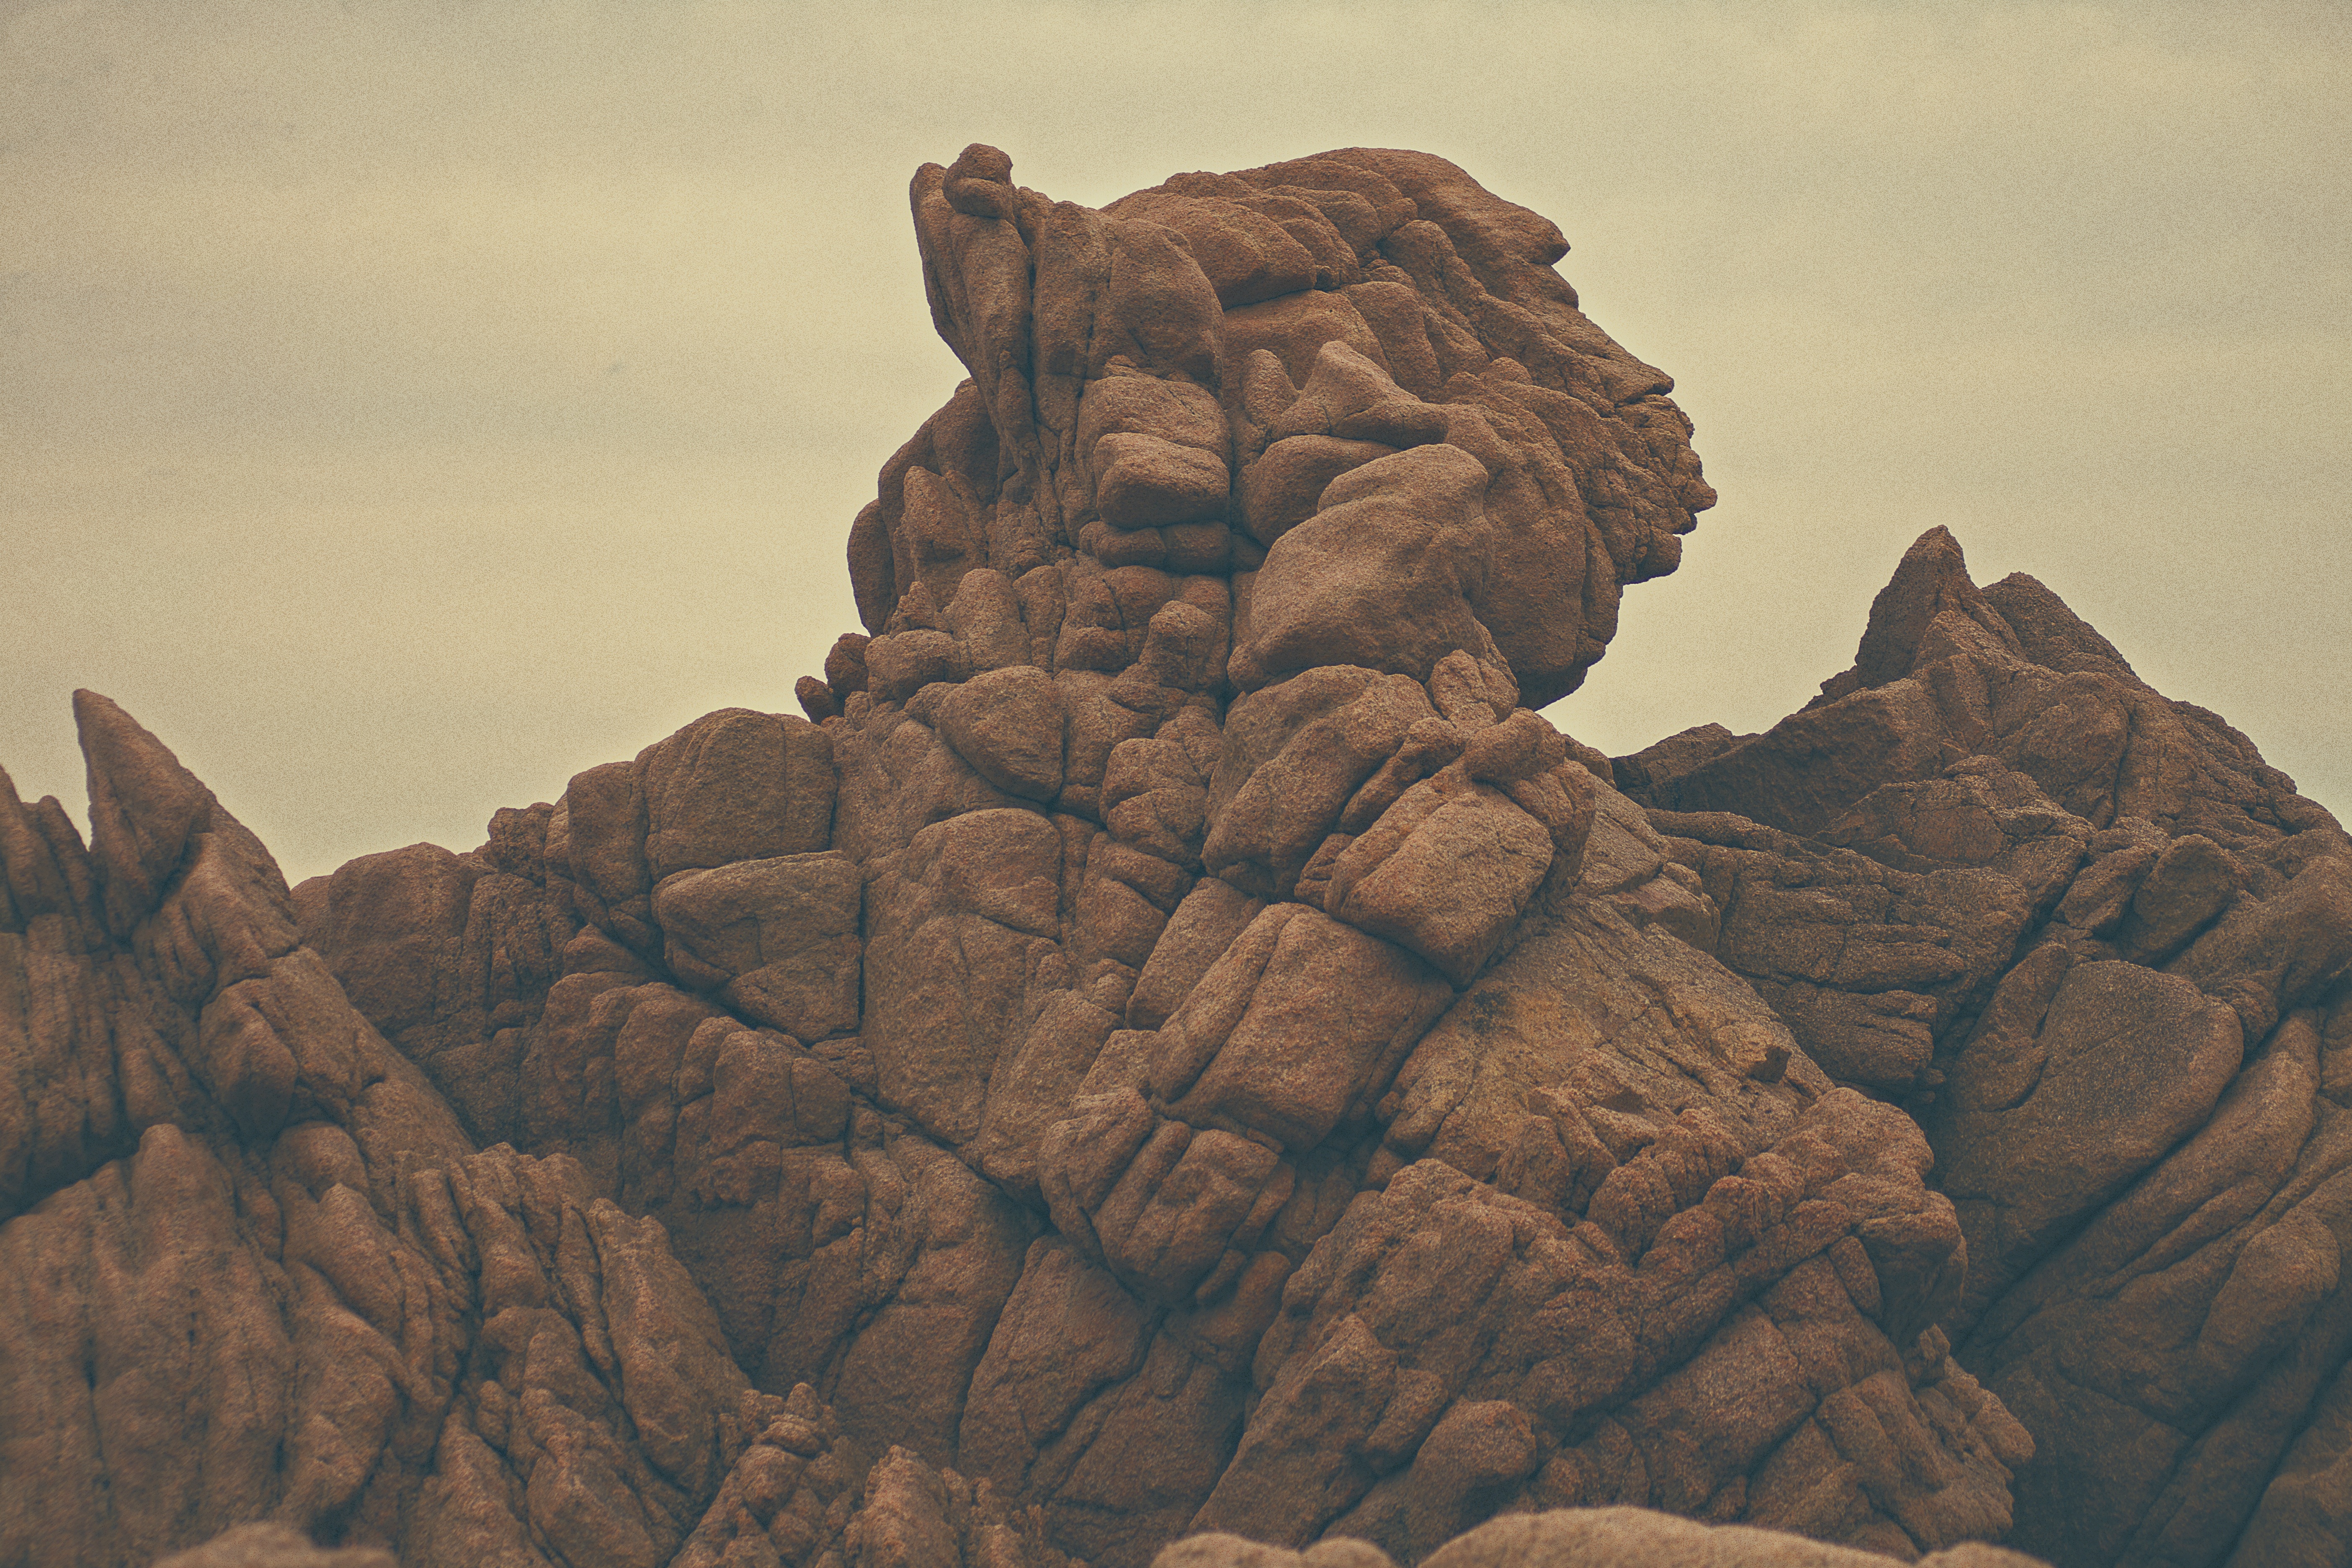
landscape, rock, wilderness, mountain, sandstone, valley, stone, formation, arch, scenic, natural, landmark, craggy, terrain, material, geological formation, erosion, cracked, outdoors, geology, badlands, plateau, shape, wadi, landform, ancient history, geographical feature, mountainous landforms